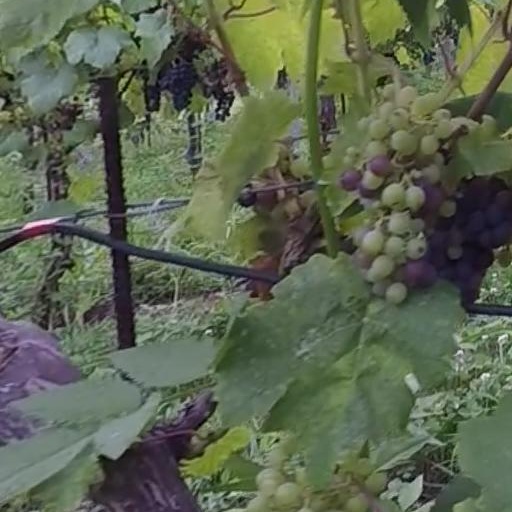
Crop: grape